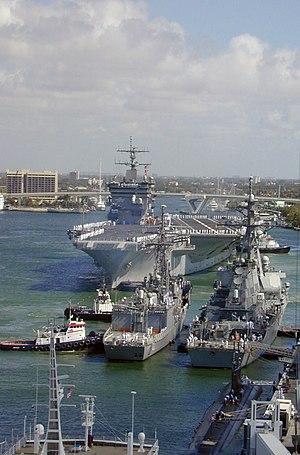
Port Everglades est un port situé dans le comté de Broward, en Floride, aux États-Unis.